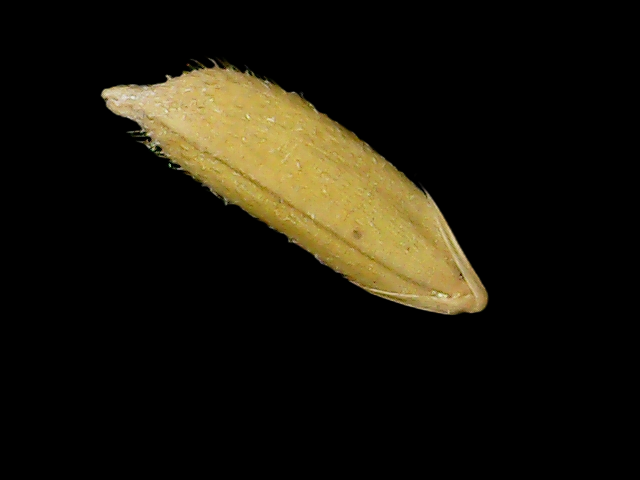
Rice variety: Binadhan17